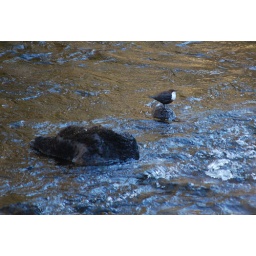
One of pair darting up and down the river and diving in the water searching for food